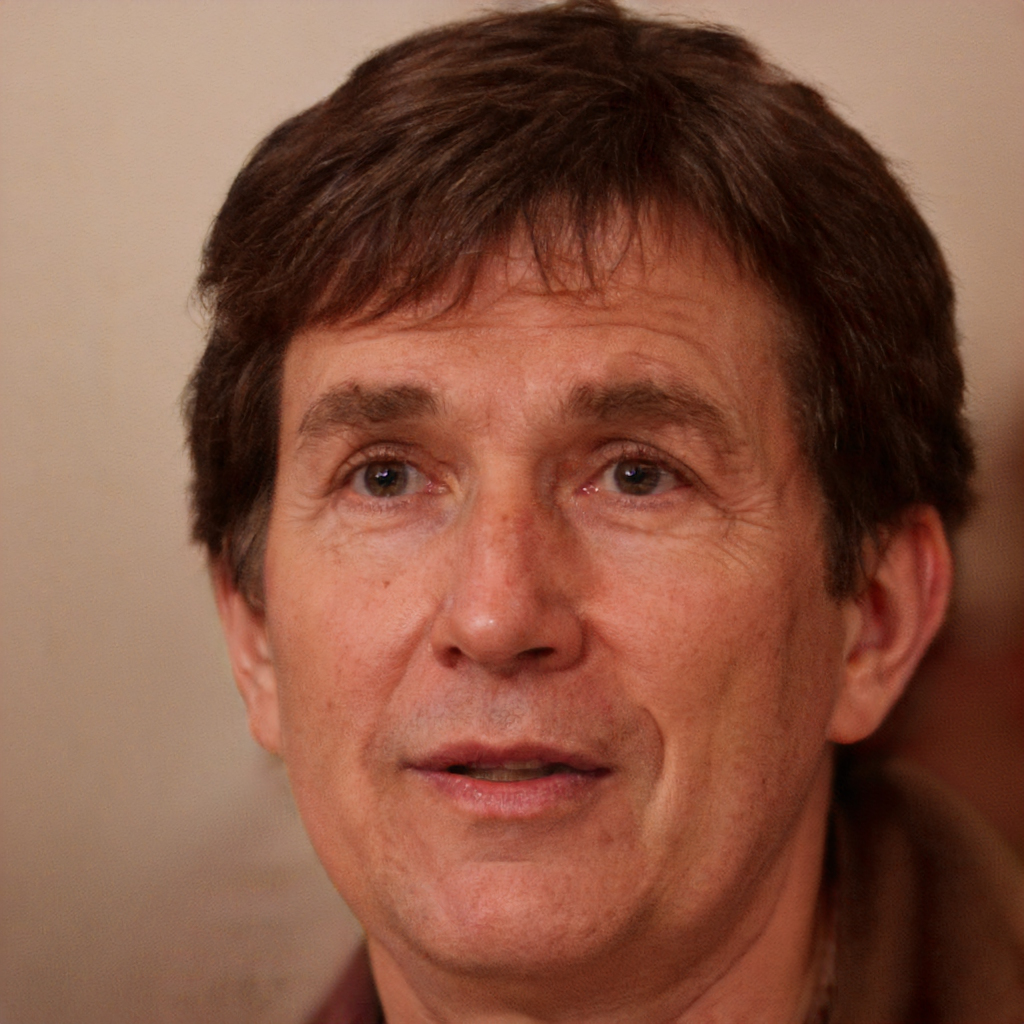
Label: Colored